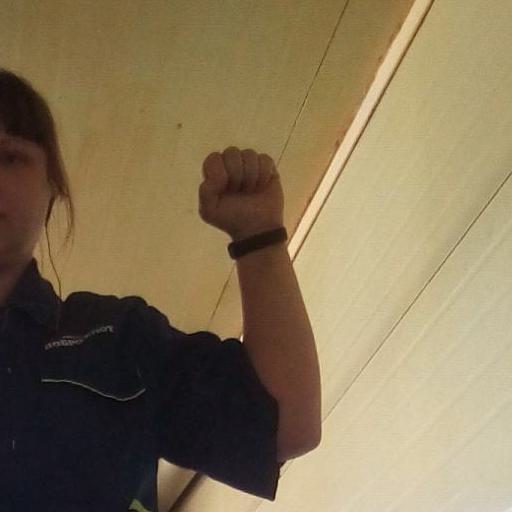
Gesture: fist